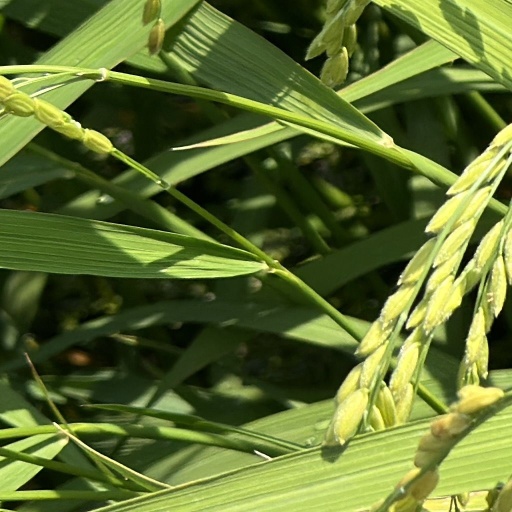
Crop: rice